Marches, Drôme

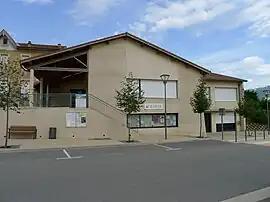
Town hall

Marches is a commune in the Drôme department in southeastern France.